Drilling rig

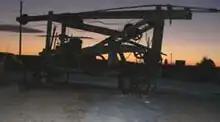
Antique drilling rig now on display at Western History Museum in Lingle, Wyoming. It was used to drill many water wells in that area—many of those wells are still in use.

Until internal combustion engines were developed in the late 19th century, the main method for drilling rock was muscle power of man or animal. The technique of oil drilling through percussion or rotary drilling has its origins dating back to the ancient Chinese Han dynasty in 100 BC, where percussion drilling was used to extract natural gas in the Sichuan province. Early oil and gas drilling methods were seemingly primitive as it required several technical skills. The skills involved the availability of heavy iron bits and long bamboo poles, the manufacturing of long and sturdy cables woven from bamboo fiber, and levers. Heavy iron bits were attached to long bamboo cables suspended from bamboo derricks and then were repeatedly raised and dropped into a manually dug hole by having two to six men jumping on a lever. Han dynasty oil wells made by percussion drilling was effective but only reached 10 meters deep and 100 meters by the 10th century. By the 16th century, the Chinese were exploring and drilling oil wells more than deep. Chinese well drilling technology was introduced to Europe in 1828. A modernized variant of the ancient Chinese drilling technique was used by American businessman Edwin Drake to drill Pennsylvania's first oil well in 1859 using small steam engines to power the drilling process rather than by human muscle. Cable tool drilling was developed in ancient China and was used for drilling brine wells. The salt domes also held natural gas, which some wells produced and which was used for evaporation of the brine.